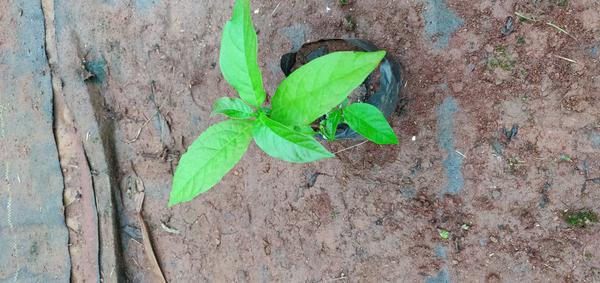
Plant: Avacado